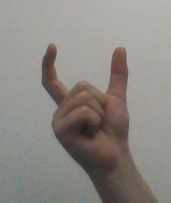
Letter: nun